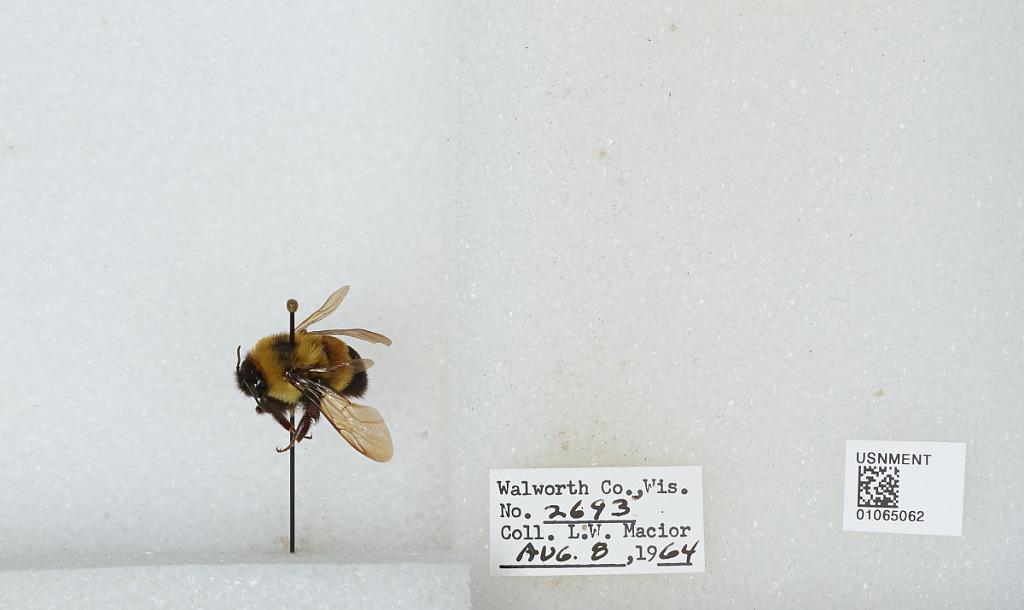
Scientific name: Bombus (Bombus) affinis Cresson
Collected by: L. Macior
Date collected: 1964-8-8
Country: United States
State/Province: Wisconsin
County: Walworth
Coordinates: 42.67, -88.54